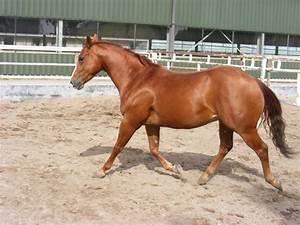
horse